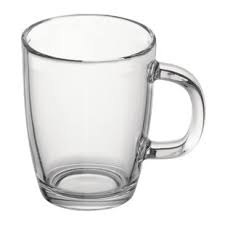
Waste category: glass